Kurien Thomas

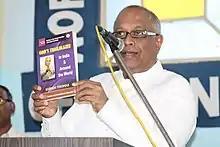
Matthew Thomas releasing the second edition of his father, Kurien Thomas', autobiography

The Fellowship of the Pentecostal Churches in India includes some 1200 congregations served by around 900 pastors. Pastor Kurien pastored the Pentecostal Church at Itarsi from 1945 until his death on October 19, 2000. He is now succeeded by his son, Matthew K. Thomas, who is also the Chairman of the Fellowship (FPCGI) and President/Principal of Central India Theological Seminary.